Djang San

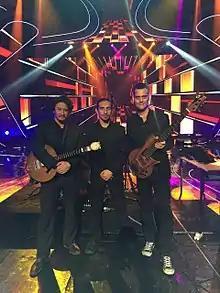
Djang San and Band on air CCTV3 2015.jpg

In 2011, after touring with The AIS, Djang San decided to change his name to Djang San (he was using Zhang Si'an before), and started experimenting with electronic equipment, samplers and keyboards.